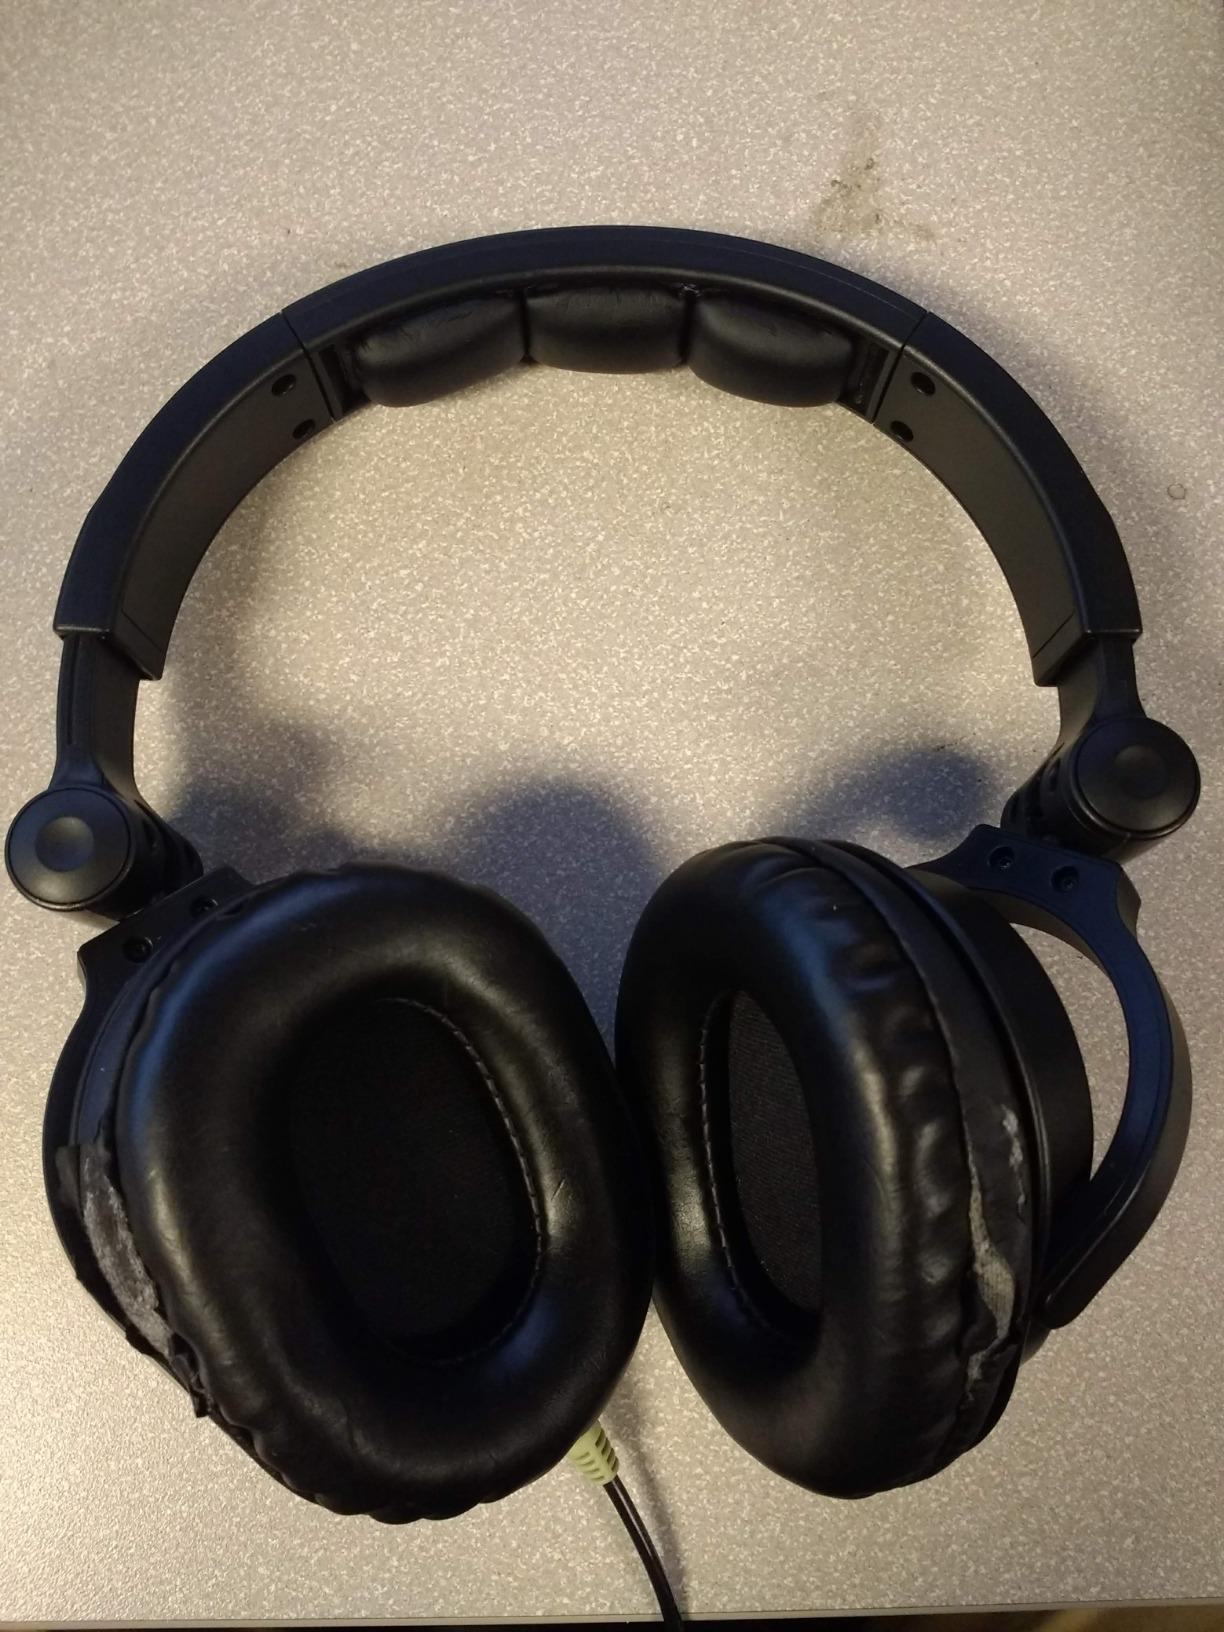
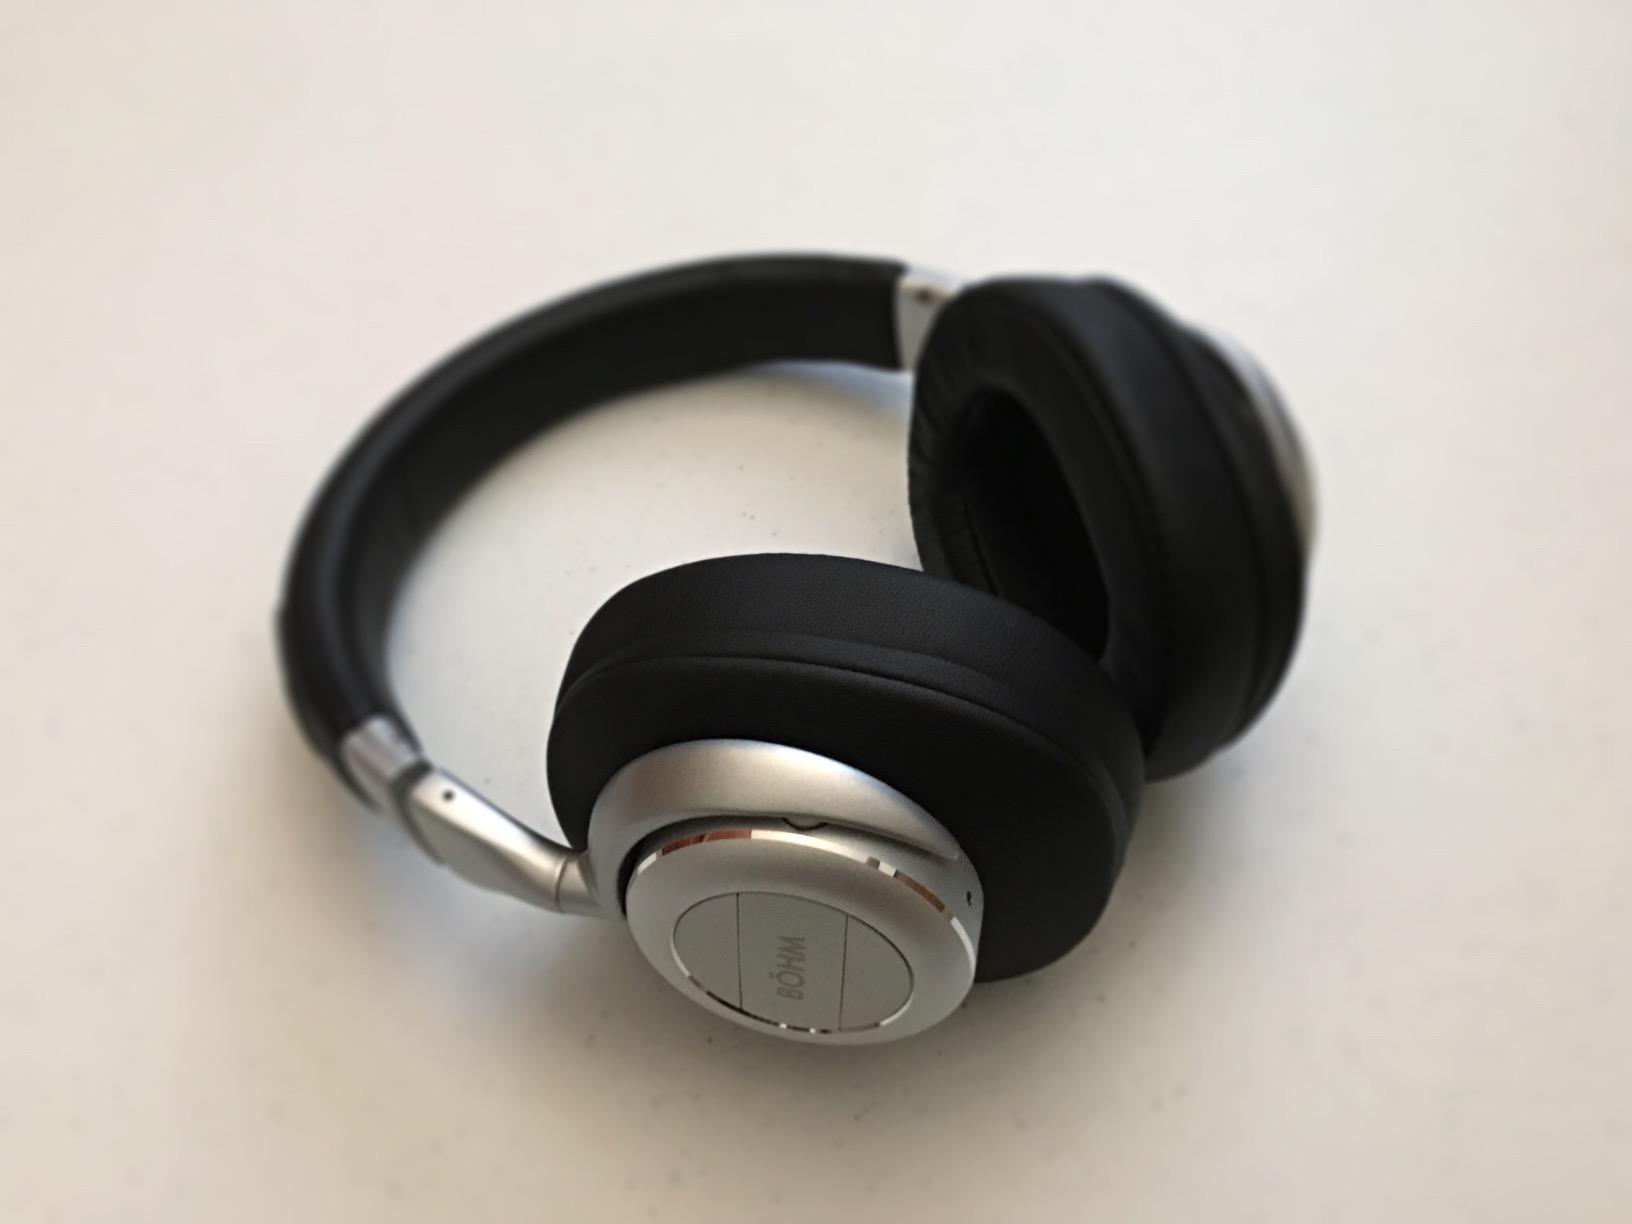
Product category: headphones
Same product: no